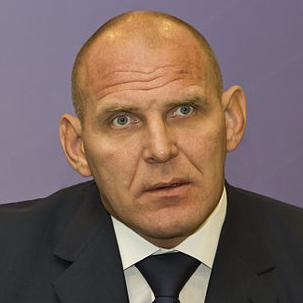
Age: 45